Martin Donnelly (sportsman)

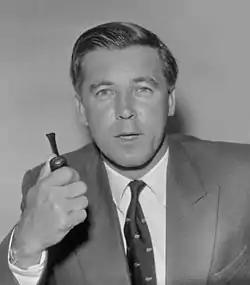
Donnelly in 1956

After four first-class matches in 1950, Courtaulds transferred the newly married Donnelly to their Sydney office to assume a managerial role. He developed a preference for fishing over cricket.